Amoeba Music

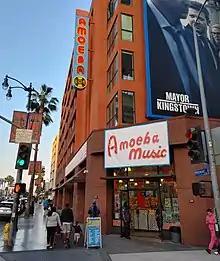
New Amoeba Music store on Hollywood Blvd in the Hollywood and Vine area in Los Angeles, 2022

Amoeba found a new location for its Los Angeles store on Hollywood Boulevard at Argyle Avenue. It is located inside of a newly constructed apartment complex, the El Centro. The store's vast collections of music CDs, LPs, DVDs, and books were temporarily in storage during construction at the new site during 2020 and 2021. The new location opened on April 1, 2021.